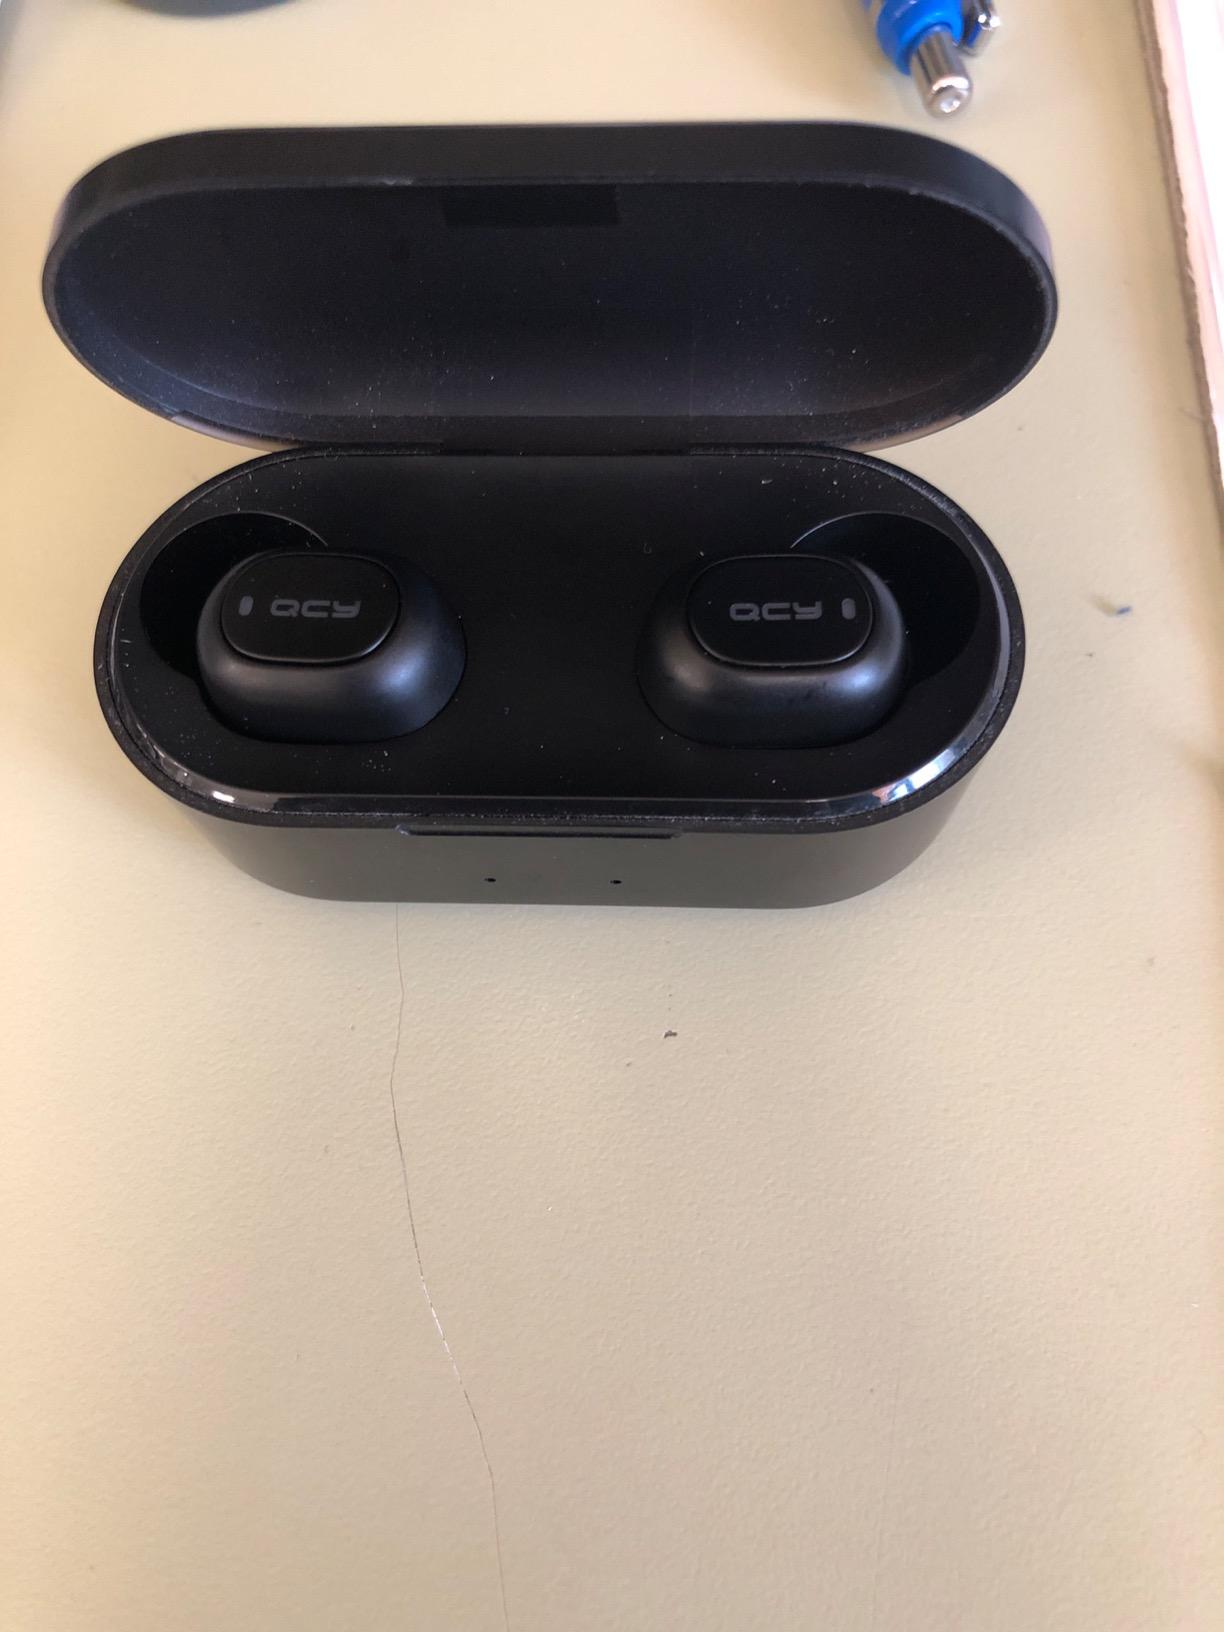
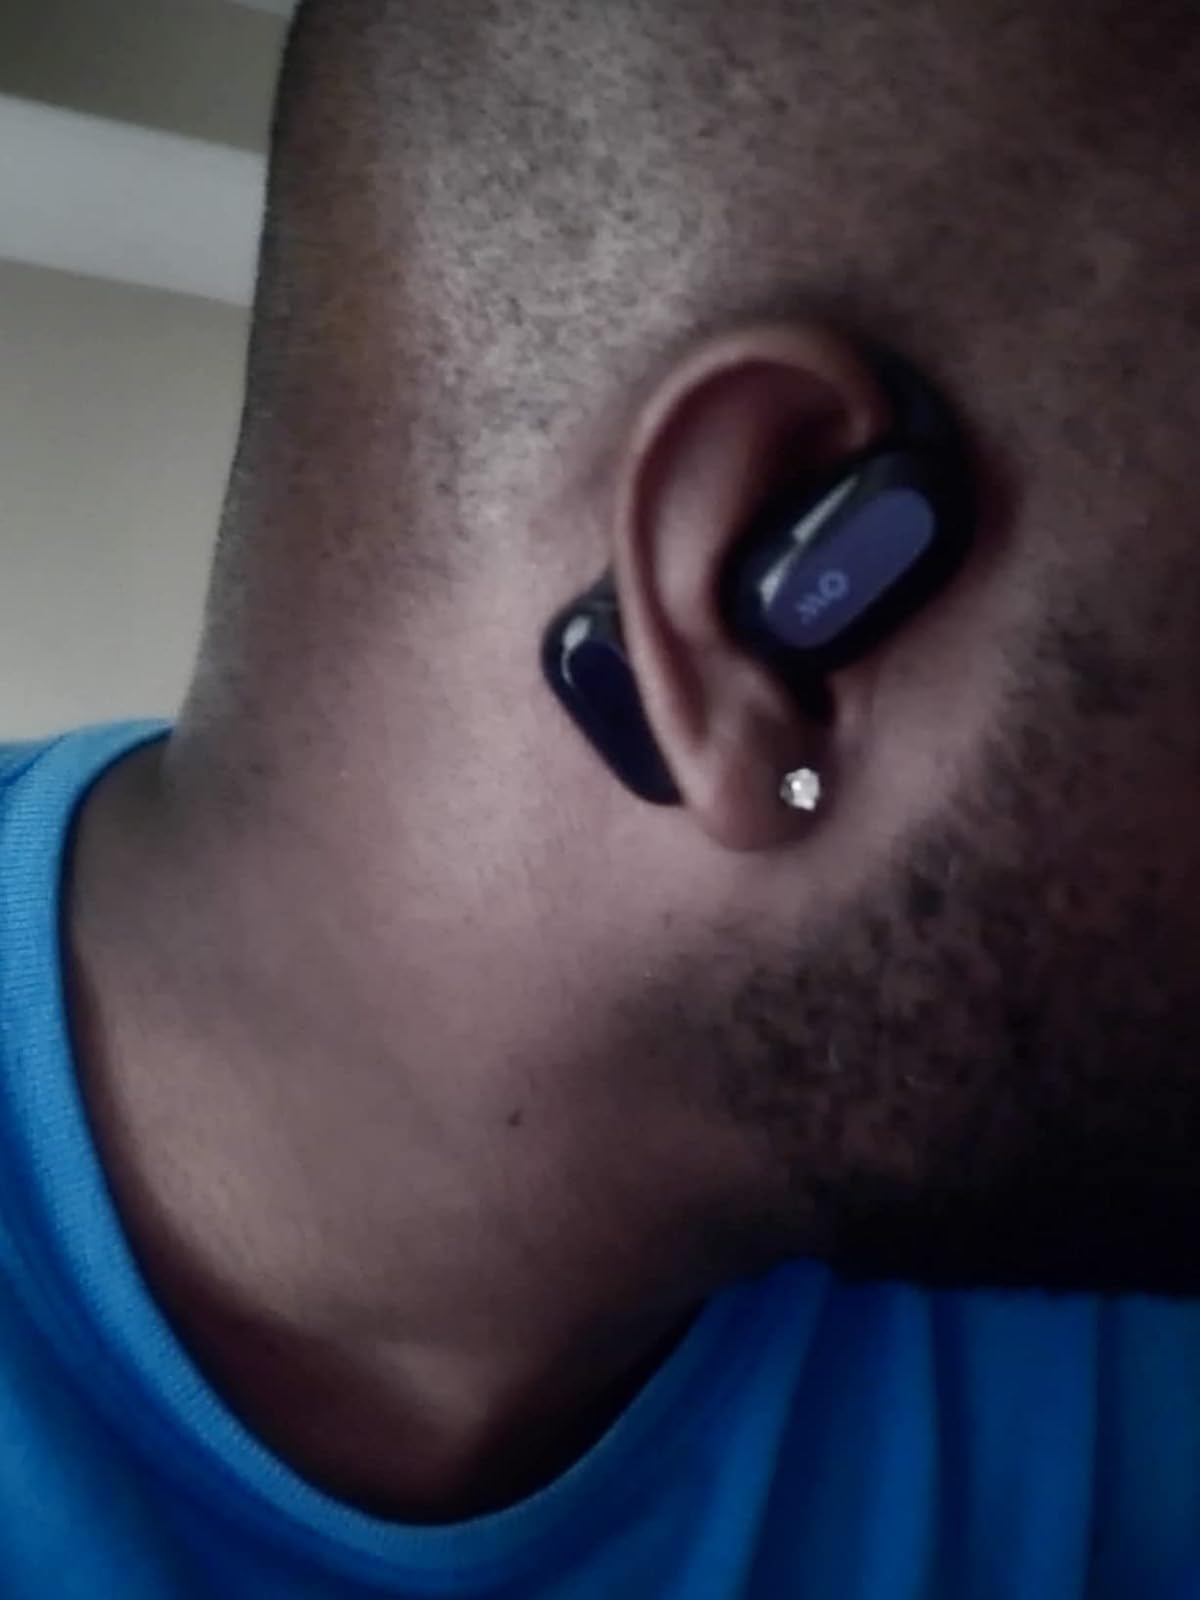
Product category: earbuds
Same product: no